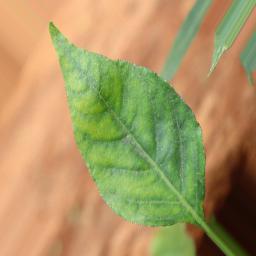
Label: healthy